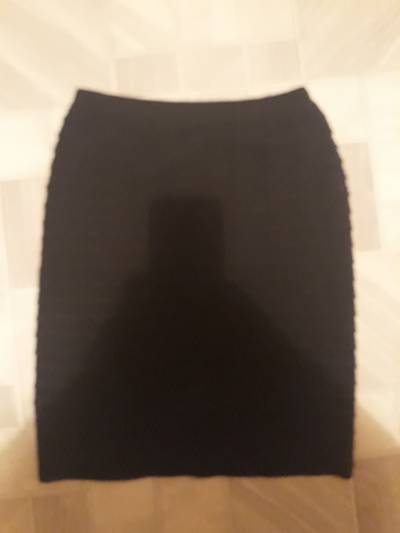
Waste category: clothes